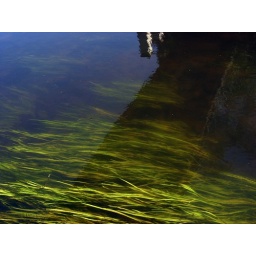
The river of green is sliding unseen beneath the trees